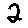
Label: 2